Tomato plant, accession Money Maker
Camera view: tilt-top (135 deg); turntable rotation: 270 degrees
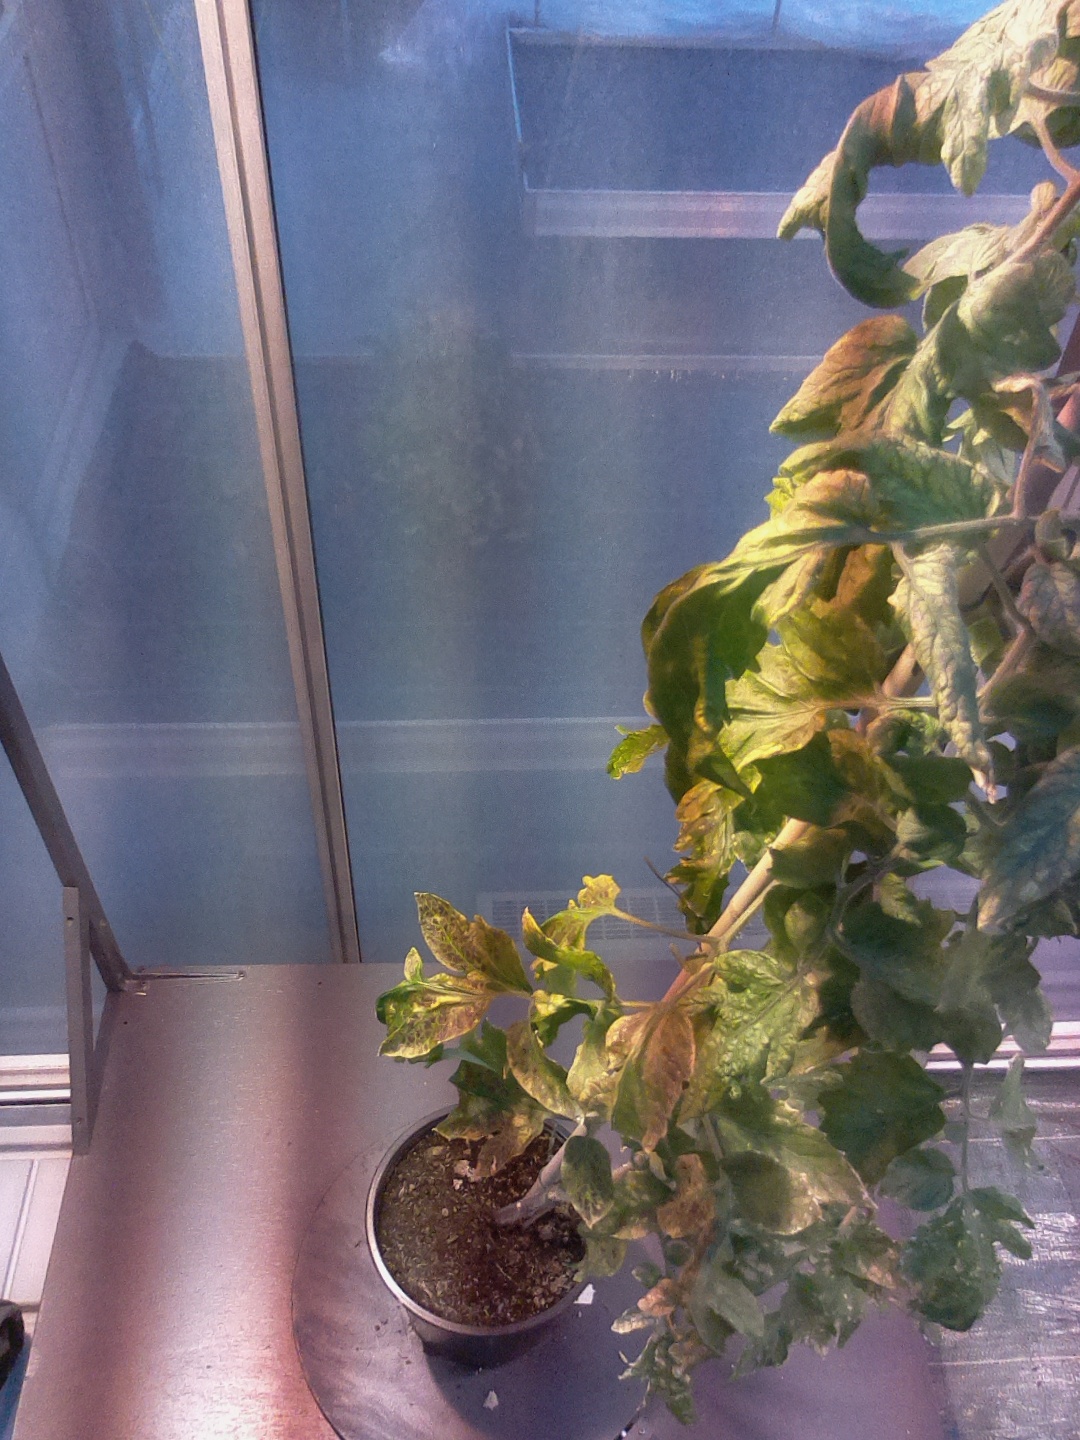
BBCH growth stage 75: 50%-60% of final fruit size